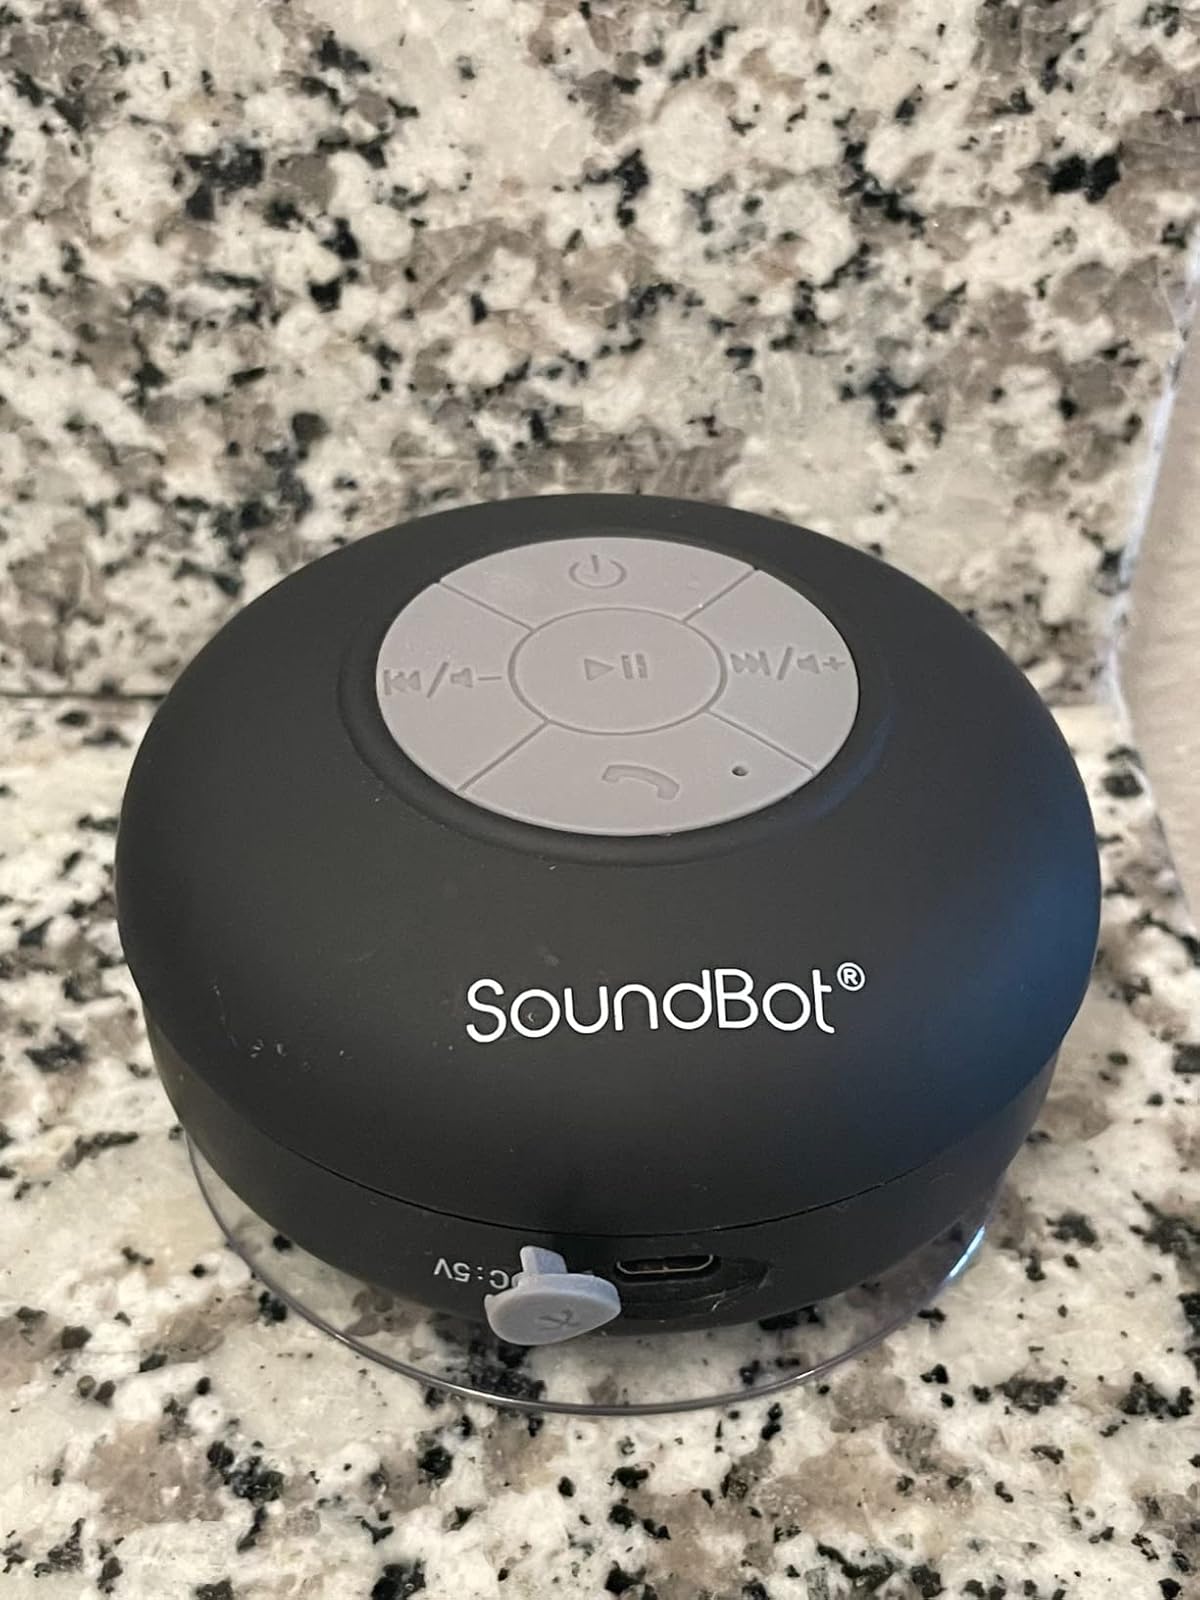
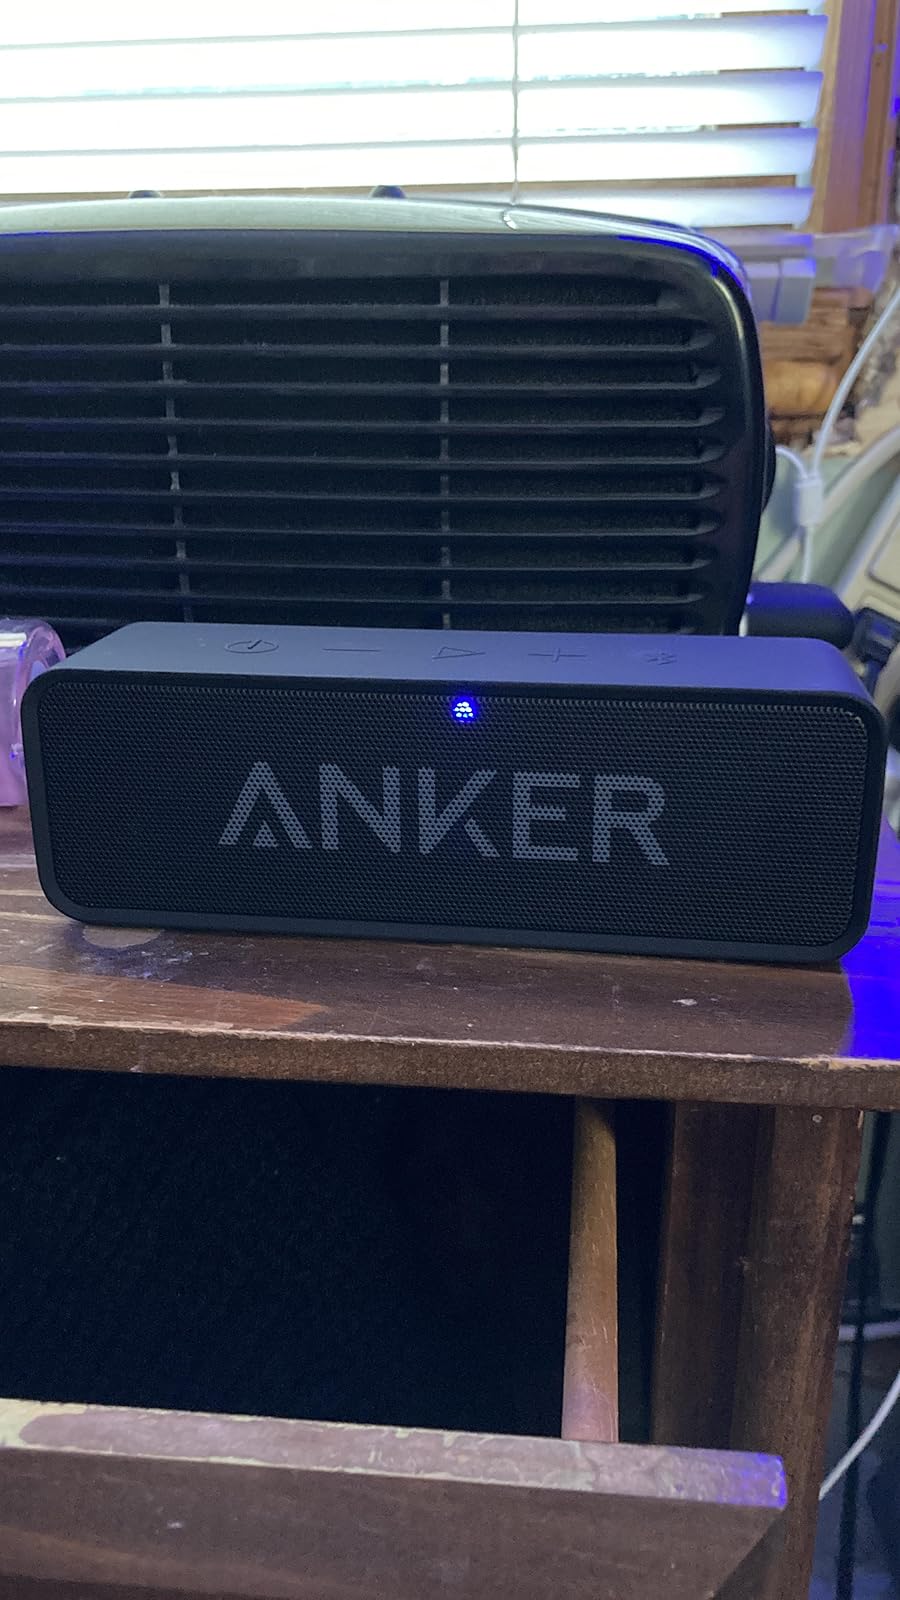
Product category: speaker
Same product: no